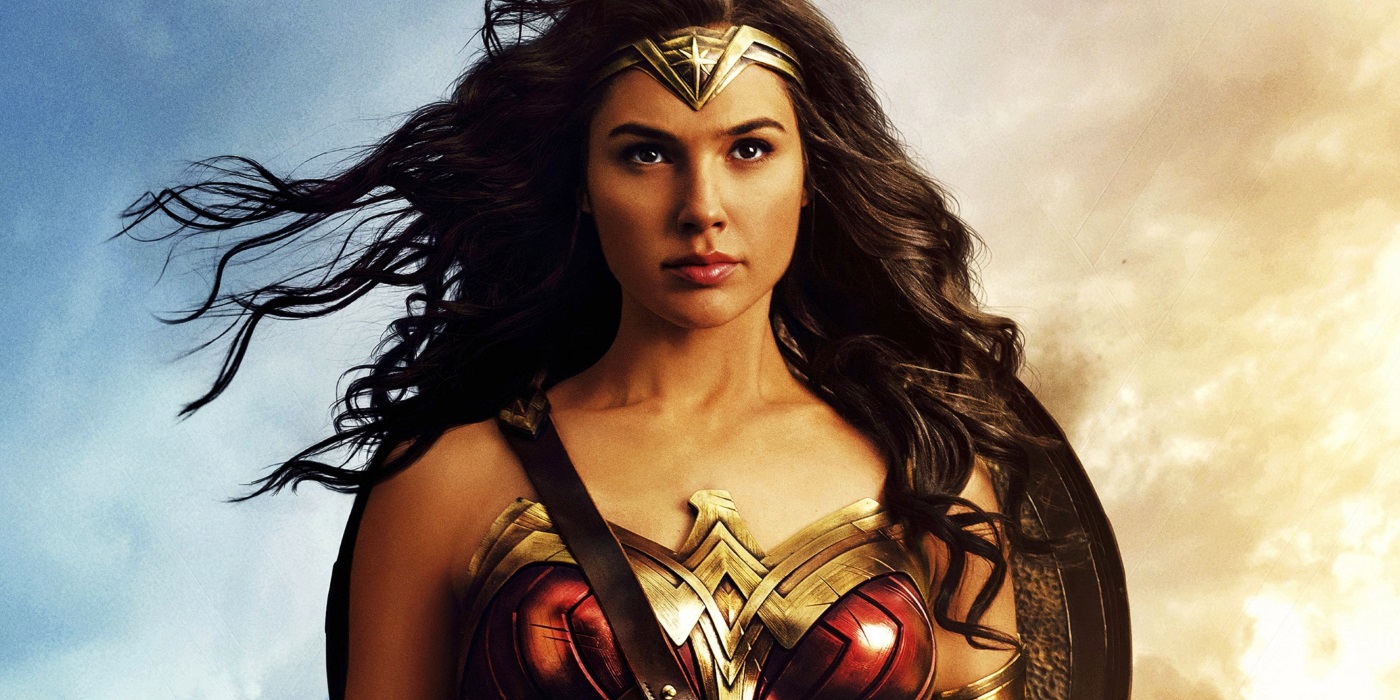
Gender: women